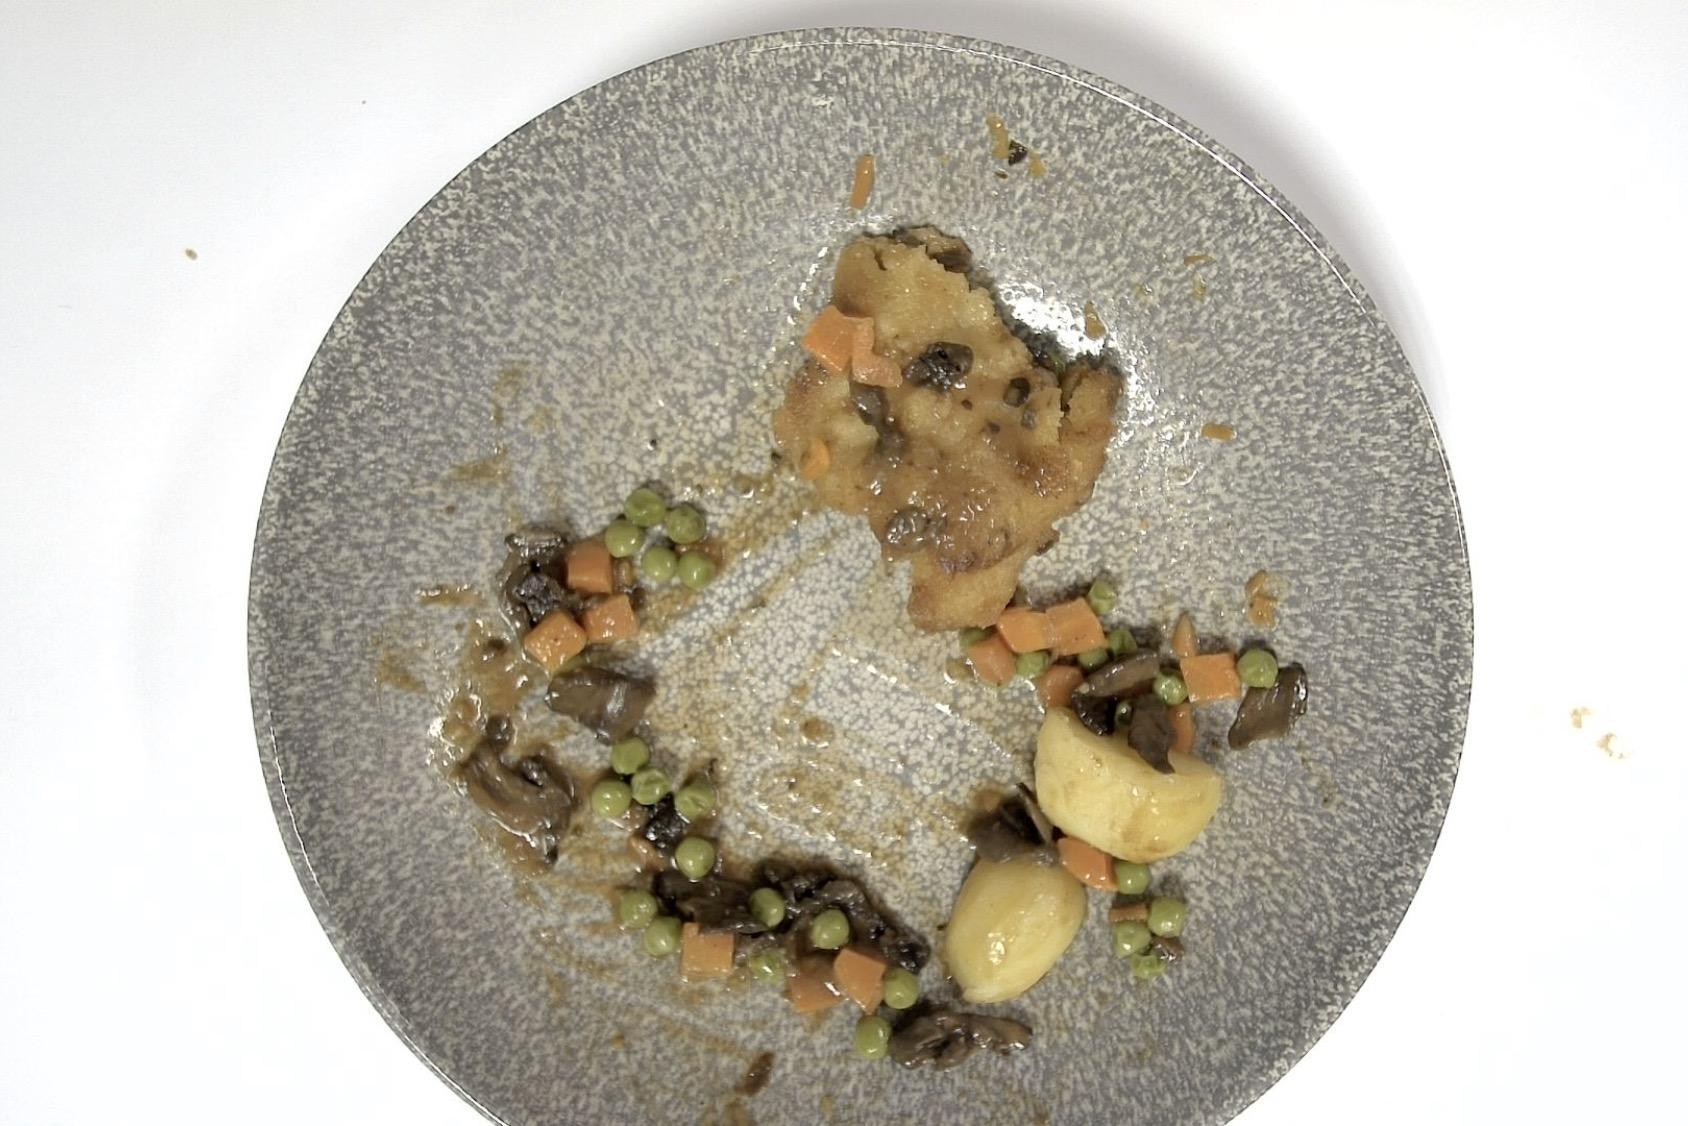
Gericht: Schweineschnitzel nach Jägerart mit Pilz-Rahmsauce, Kartoffeln & Erbsen, Möhren
Portionsgröße: Normale Portion
Zutaten: Kartoffeln, Erbsen, Möhre, Schnitzel, Pilze, Sahne, Braune Sauce
Gewicht vorher: 365 g
Kalorien vorher: 307,590 kcal
Gewicht nachher: 237 g
Kalorien nachher: 199,723 kcal